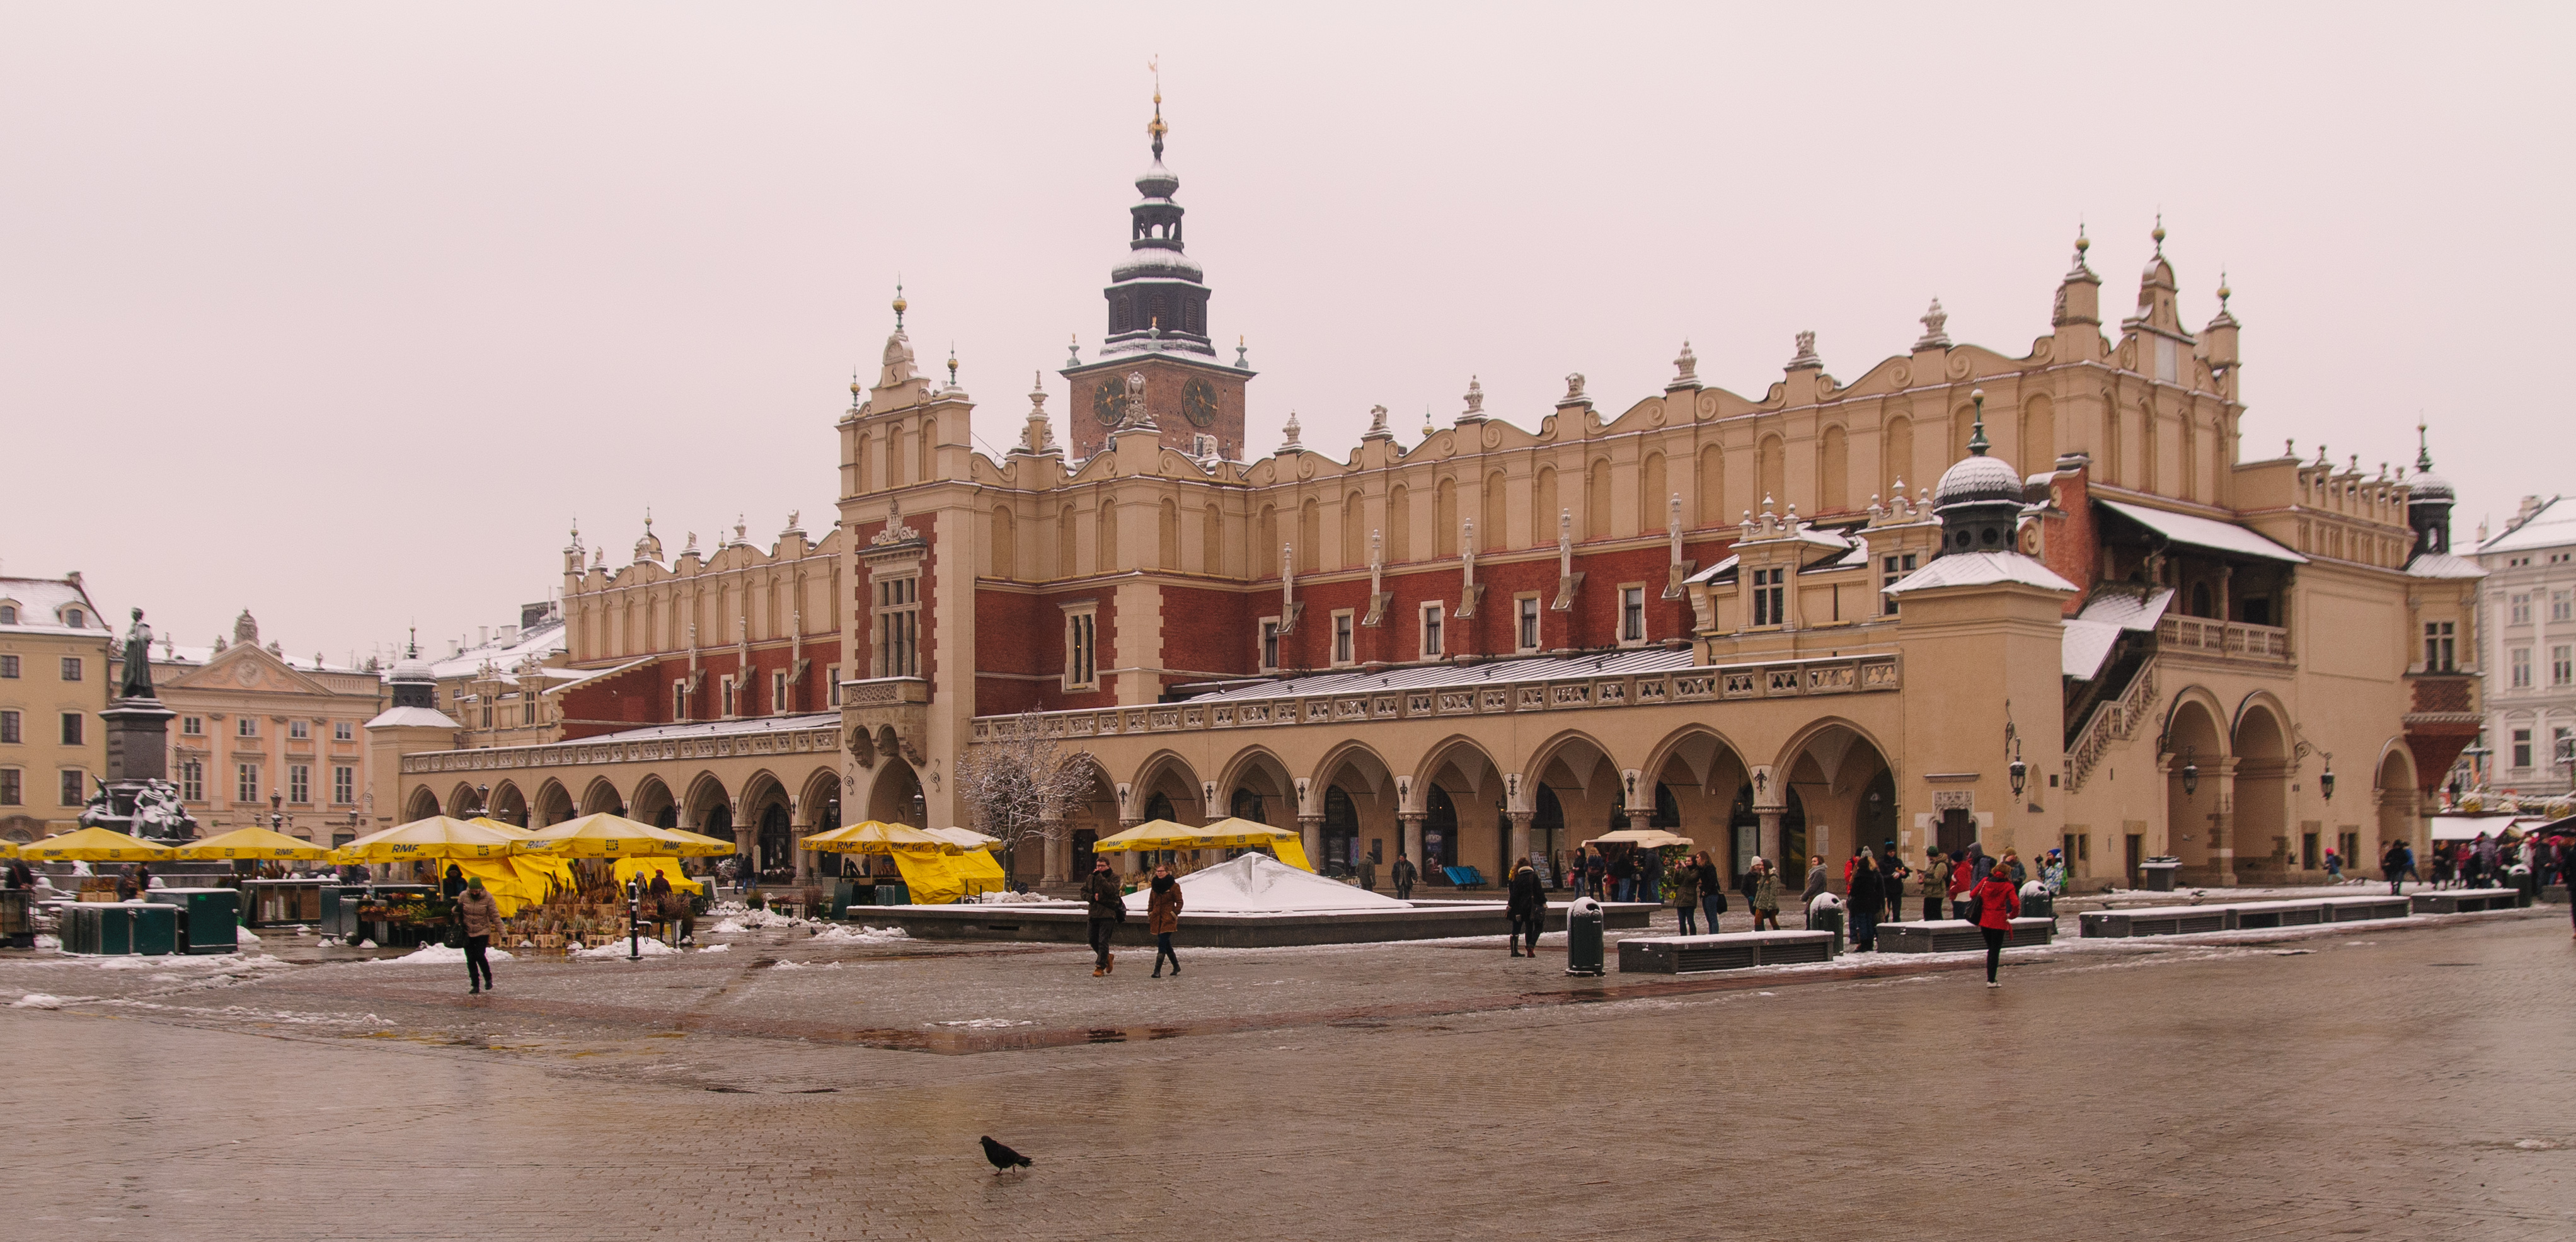
town, palace, city, cityscape, downtown, plaza, landmark, nikon, waterway, poland, town square, krakow, d300, human settlement